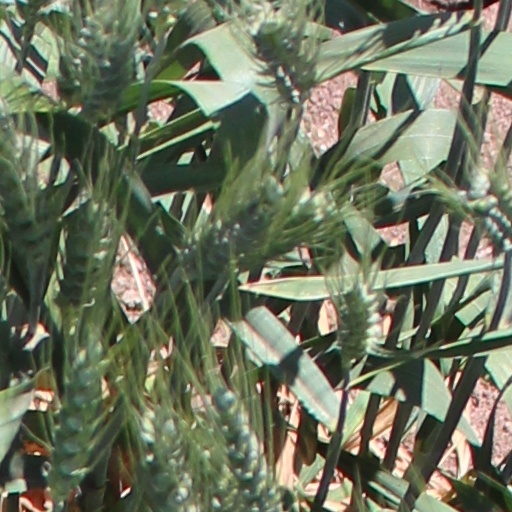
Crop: wheat